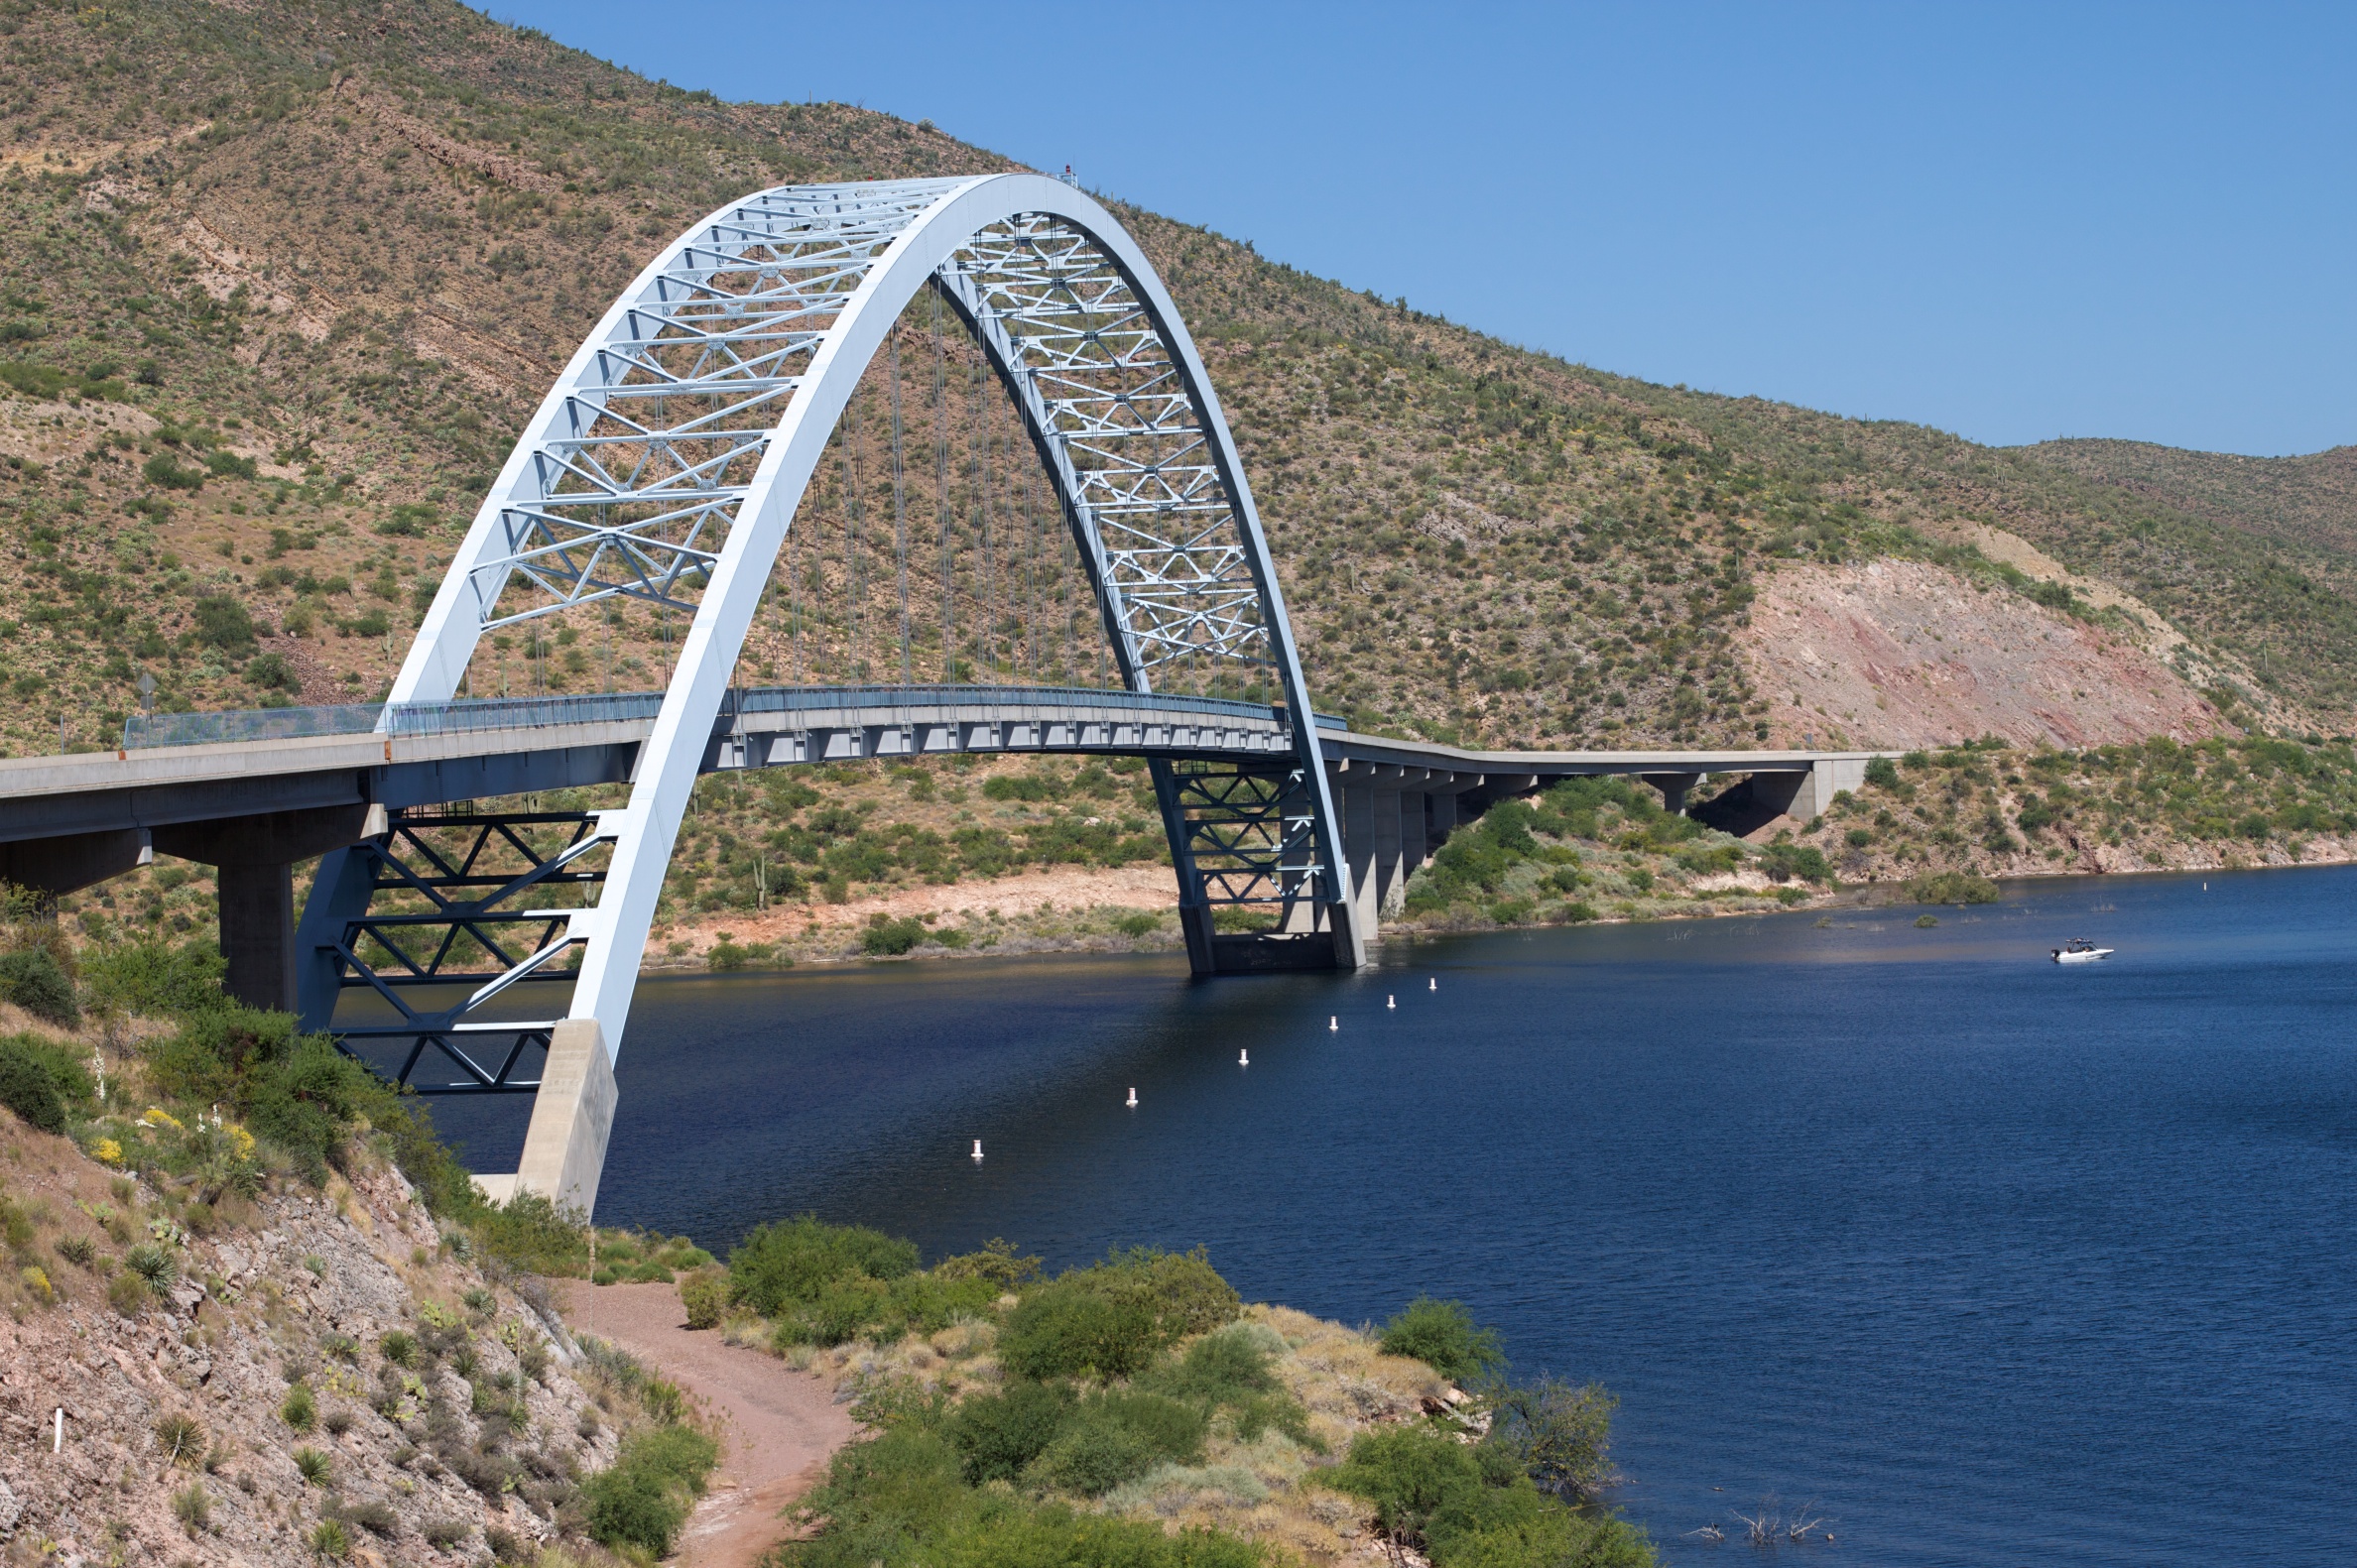
bridge, reservoir, ds106, cable stayed bridge, arch bridge, nonbuilding structure